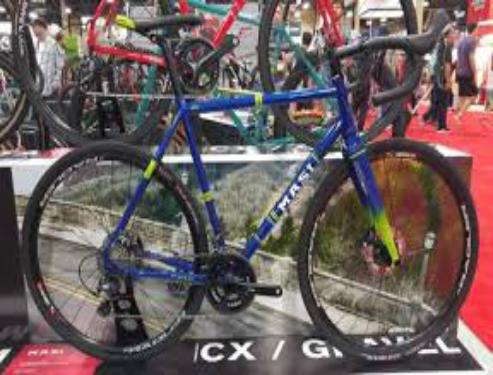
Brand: masi bicycles
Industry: Transportation